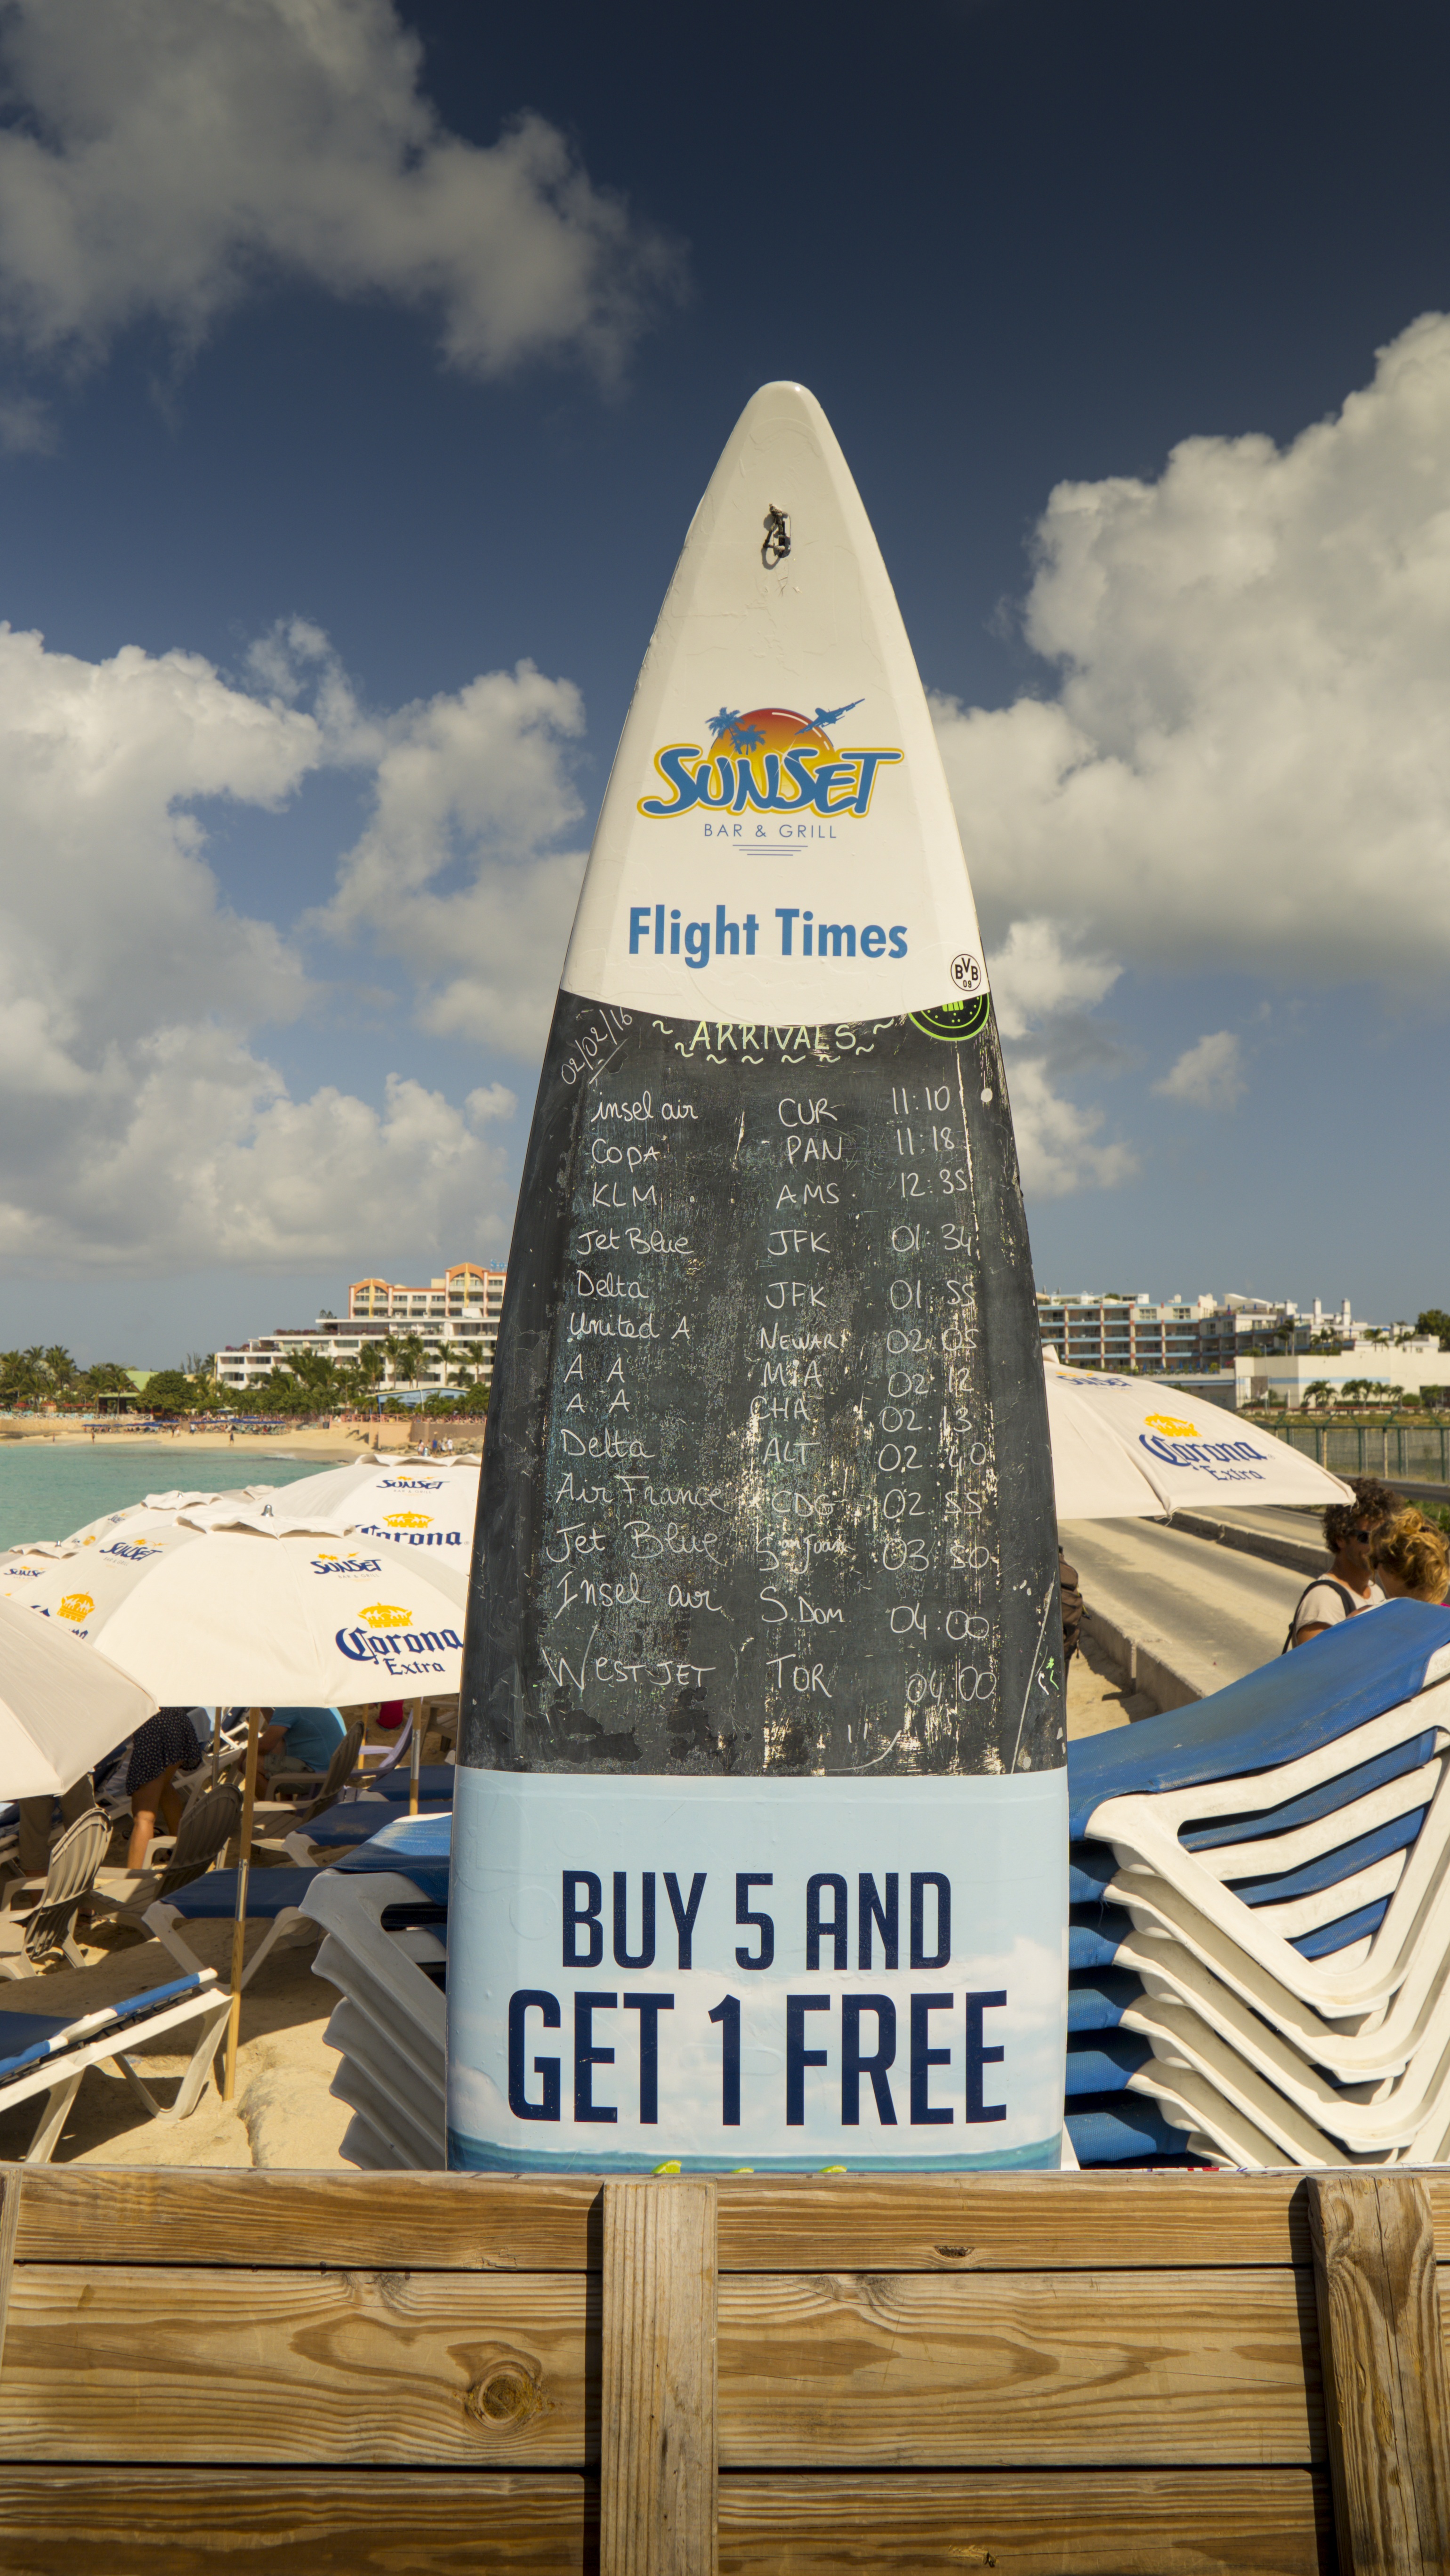
beach, sea, boat, wind, vacation, travel, vehicle, holiday, island, blue, sail, st maarten, atmosphere of earth